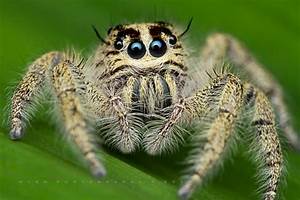
Label: spider